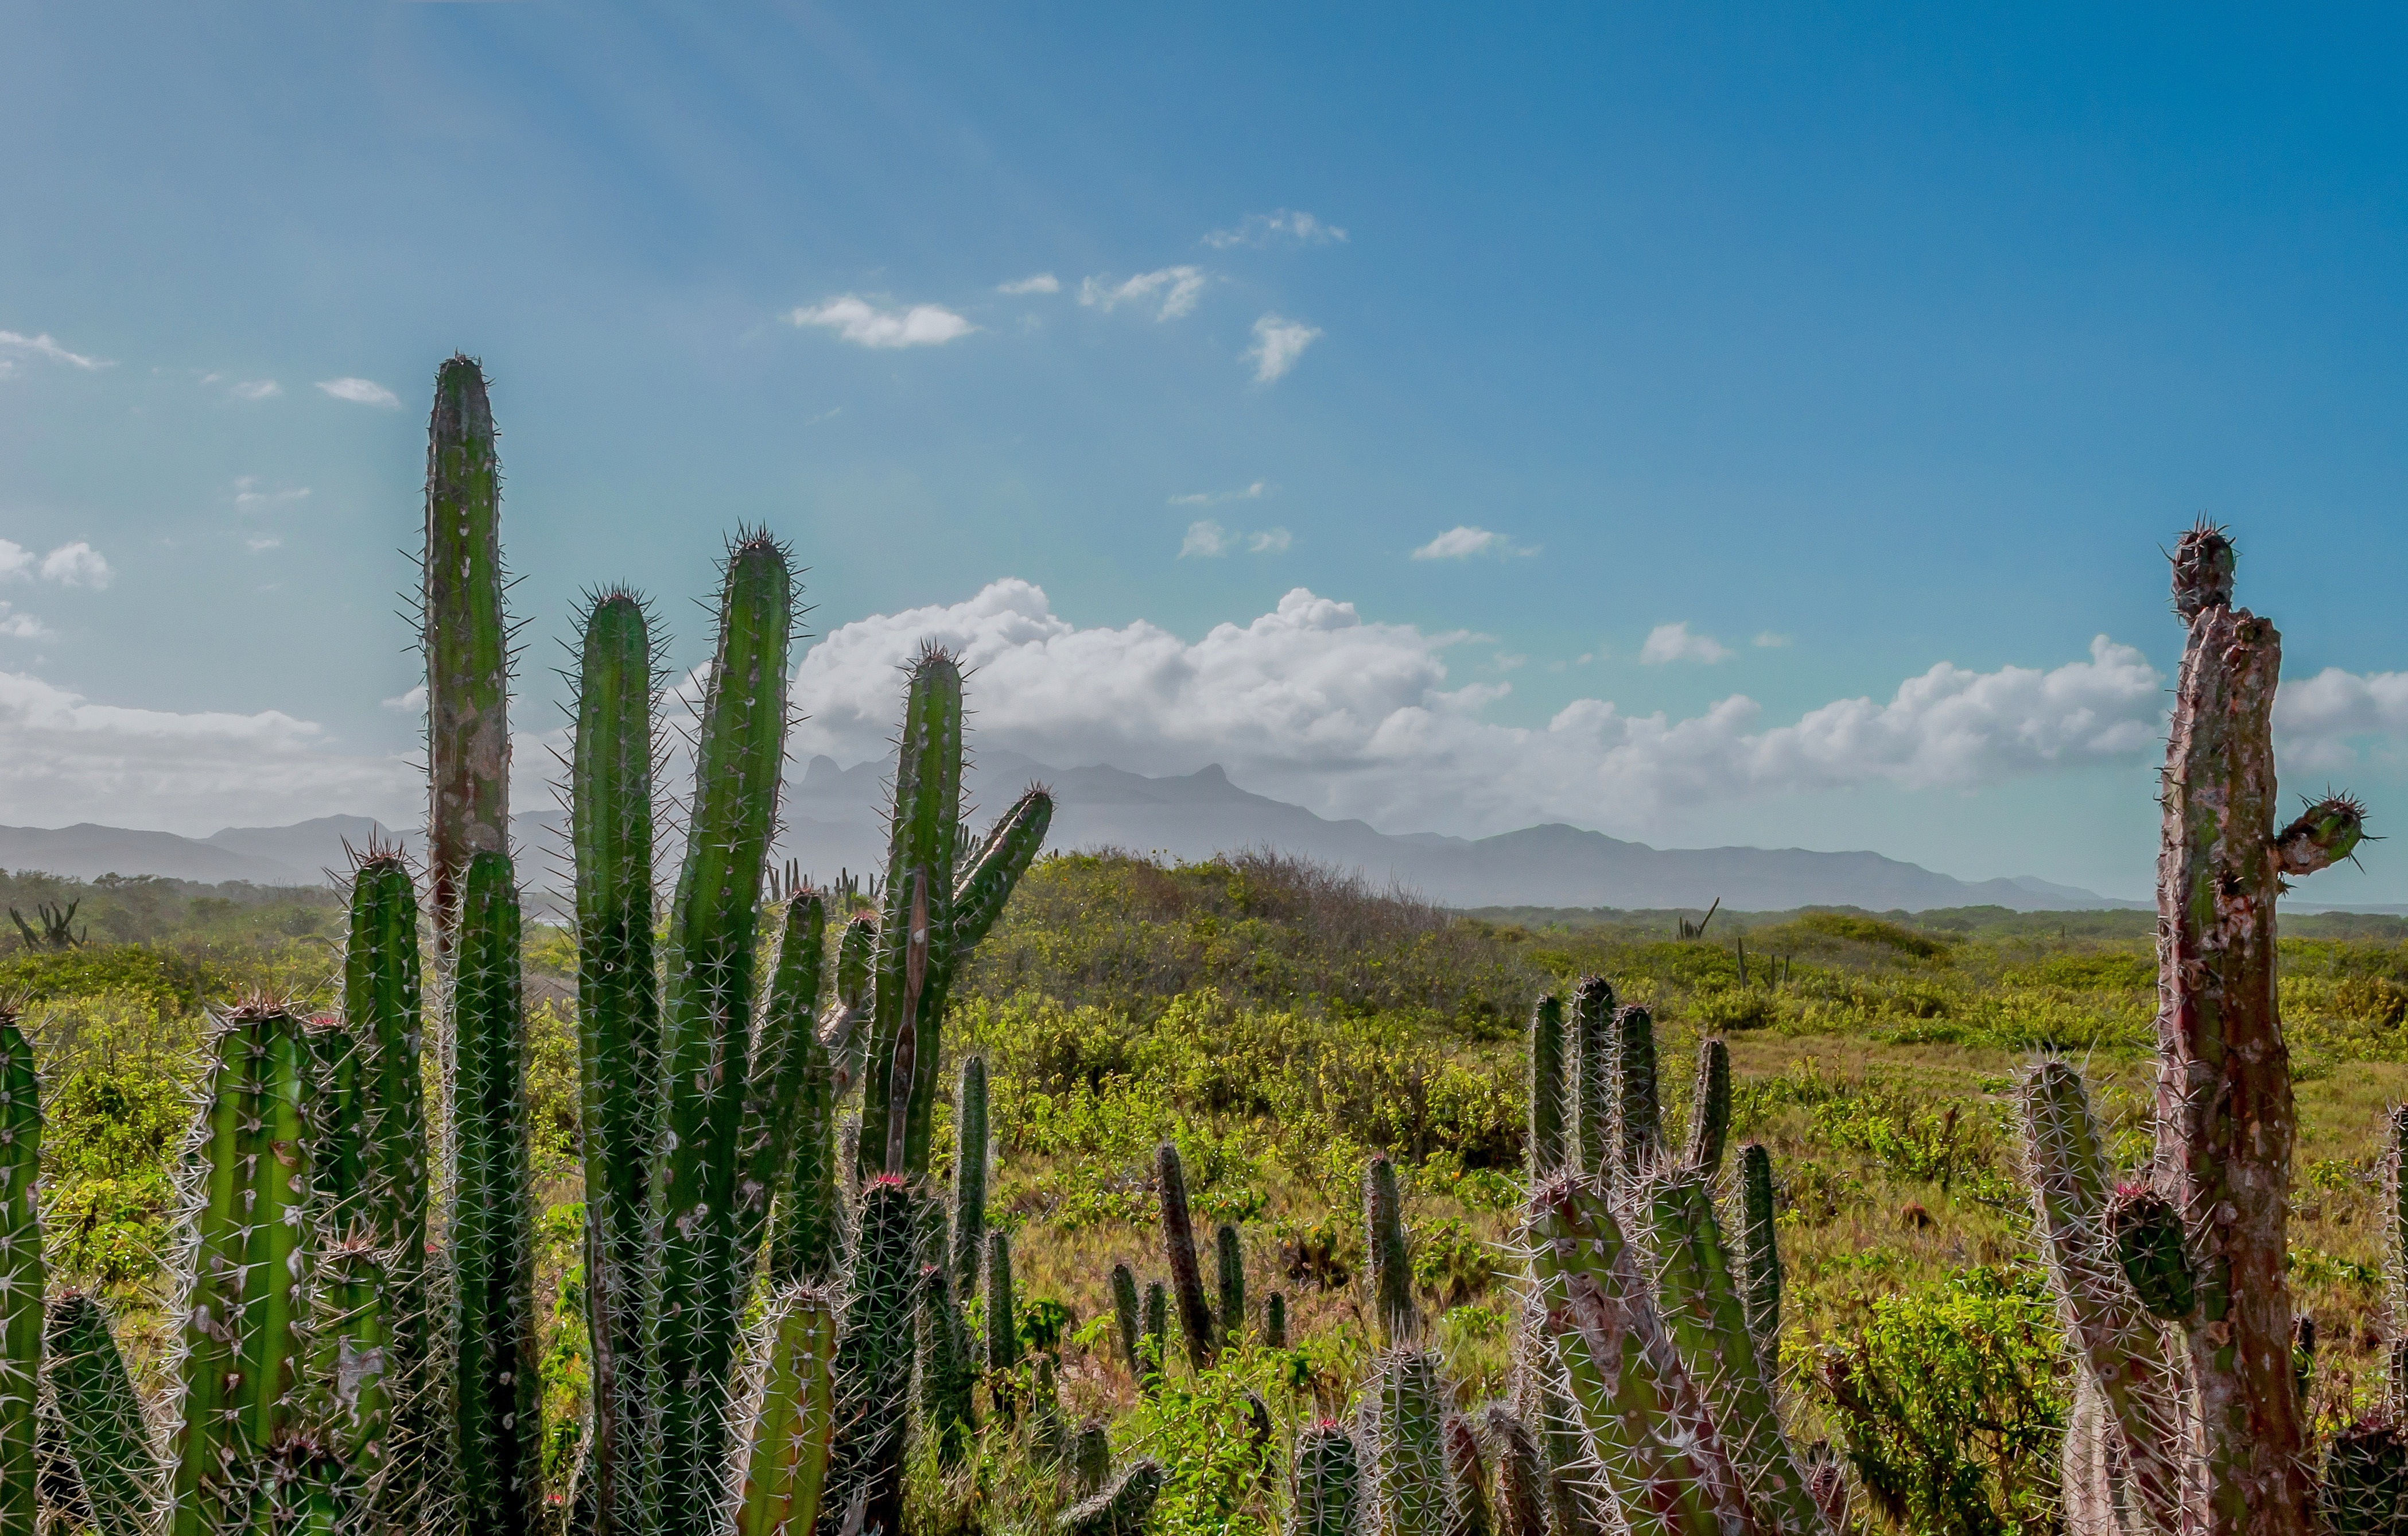
landscape, tree, nature, grass, cactus, plant, sky, field, countryside, hill, flower, country, scenic, botany, agriculture, cacti, flora, plants, outside, clouds, mountains, vegetation, venezuela, vista, ecosystem, flowering plant, biome, grass family, woody plant, land plant, arecales